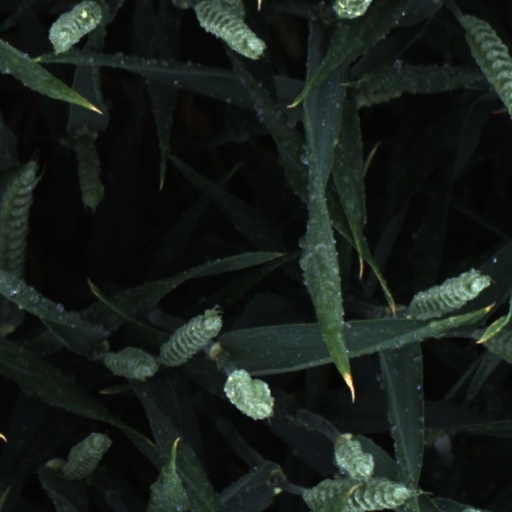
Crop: wheat